Shape of the atomic nucleus

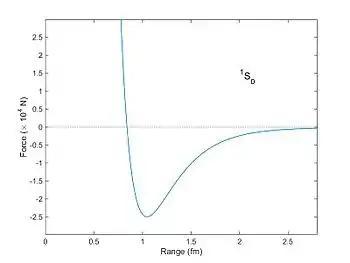

The shape of the atomic nucleus depends on the variety of factors related to the size and shape of its nucleon (proton or neutron) constituents and the nuclear force holding them together. The spatial extent of the prolate spheroid nucleon (and larger nuclides) is determined by root mean squared (RMS) charge radius of the proton, as determined mainly by electron and muon scattering experiments, as well as spectroscopic experiments. An important factor in the internal structure of the nucleus is the nucleon-nucleon potential, which ultimately governs the distance between individual nucleons, and the radial charge density of each nuclide. The charge density of some light nuclide indicates a lesser density of nucleonic matter in the center which may have implications for a nucleonic nuclear structure. A surprising non-spherical expectation for the shape of the nucleus originated in 1939 in the spectroscopic analysis of the quadrupole moments while the prolate spheroid shape of the nucleon arises from analysis of the intrinsic quadruple moment. The simple spherical approximation of nuclear size and shape provides at best a textbook introduction to nuclear size and shape. The unusual cosmic abundance of alpha nuclides has inspired geometric arrangements of alpha particles as a solution to nuclear shapes, although the atomic nucleus generally assumes a prolate spheroid shape. Nuclides can also be discus-shaped (oblate deformation), triaxial (a combination of oblate and prolate deformation) or pear-shaped.